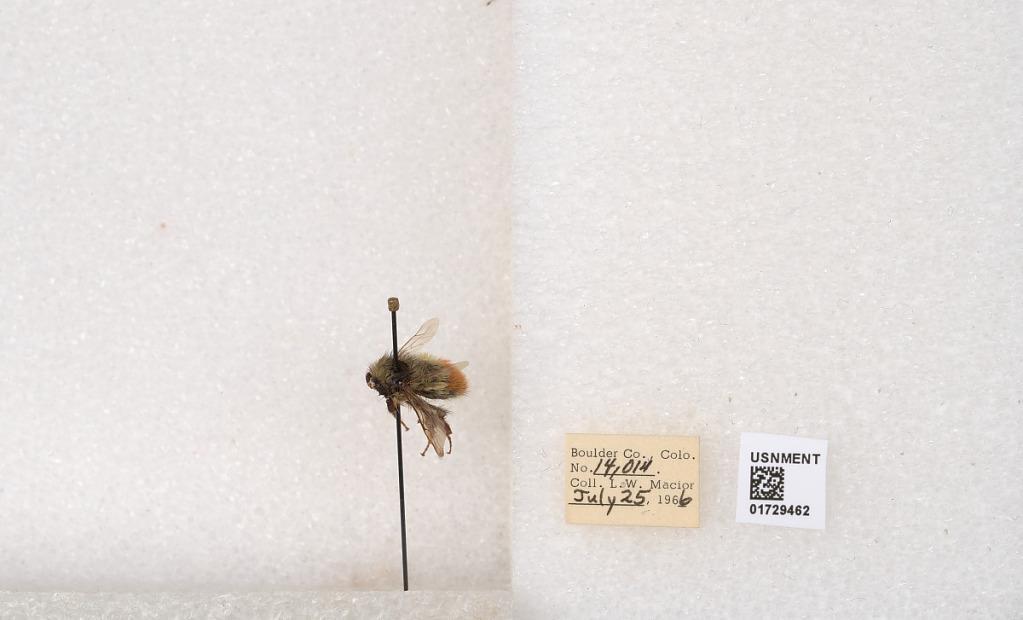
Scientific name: Bombus flavifrons Cresson
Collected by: L. Macior
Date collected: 1966-7-25
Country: United States
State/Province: Colorado
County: Boulder
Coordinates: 40.0925, -105.358